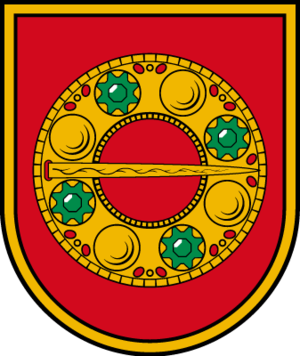
Alsunga est un novads de Lettonie, situé dans la région de Kurzeme. En 2010, sa population est de 1 620 habitants. Le centre administratif du novads est le village d'Alsunga.